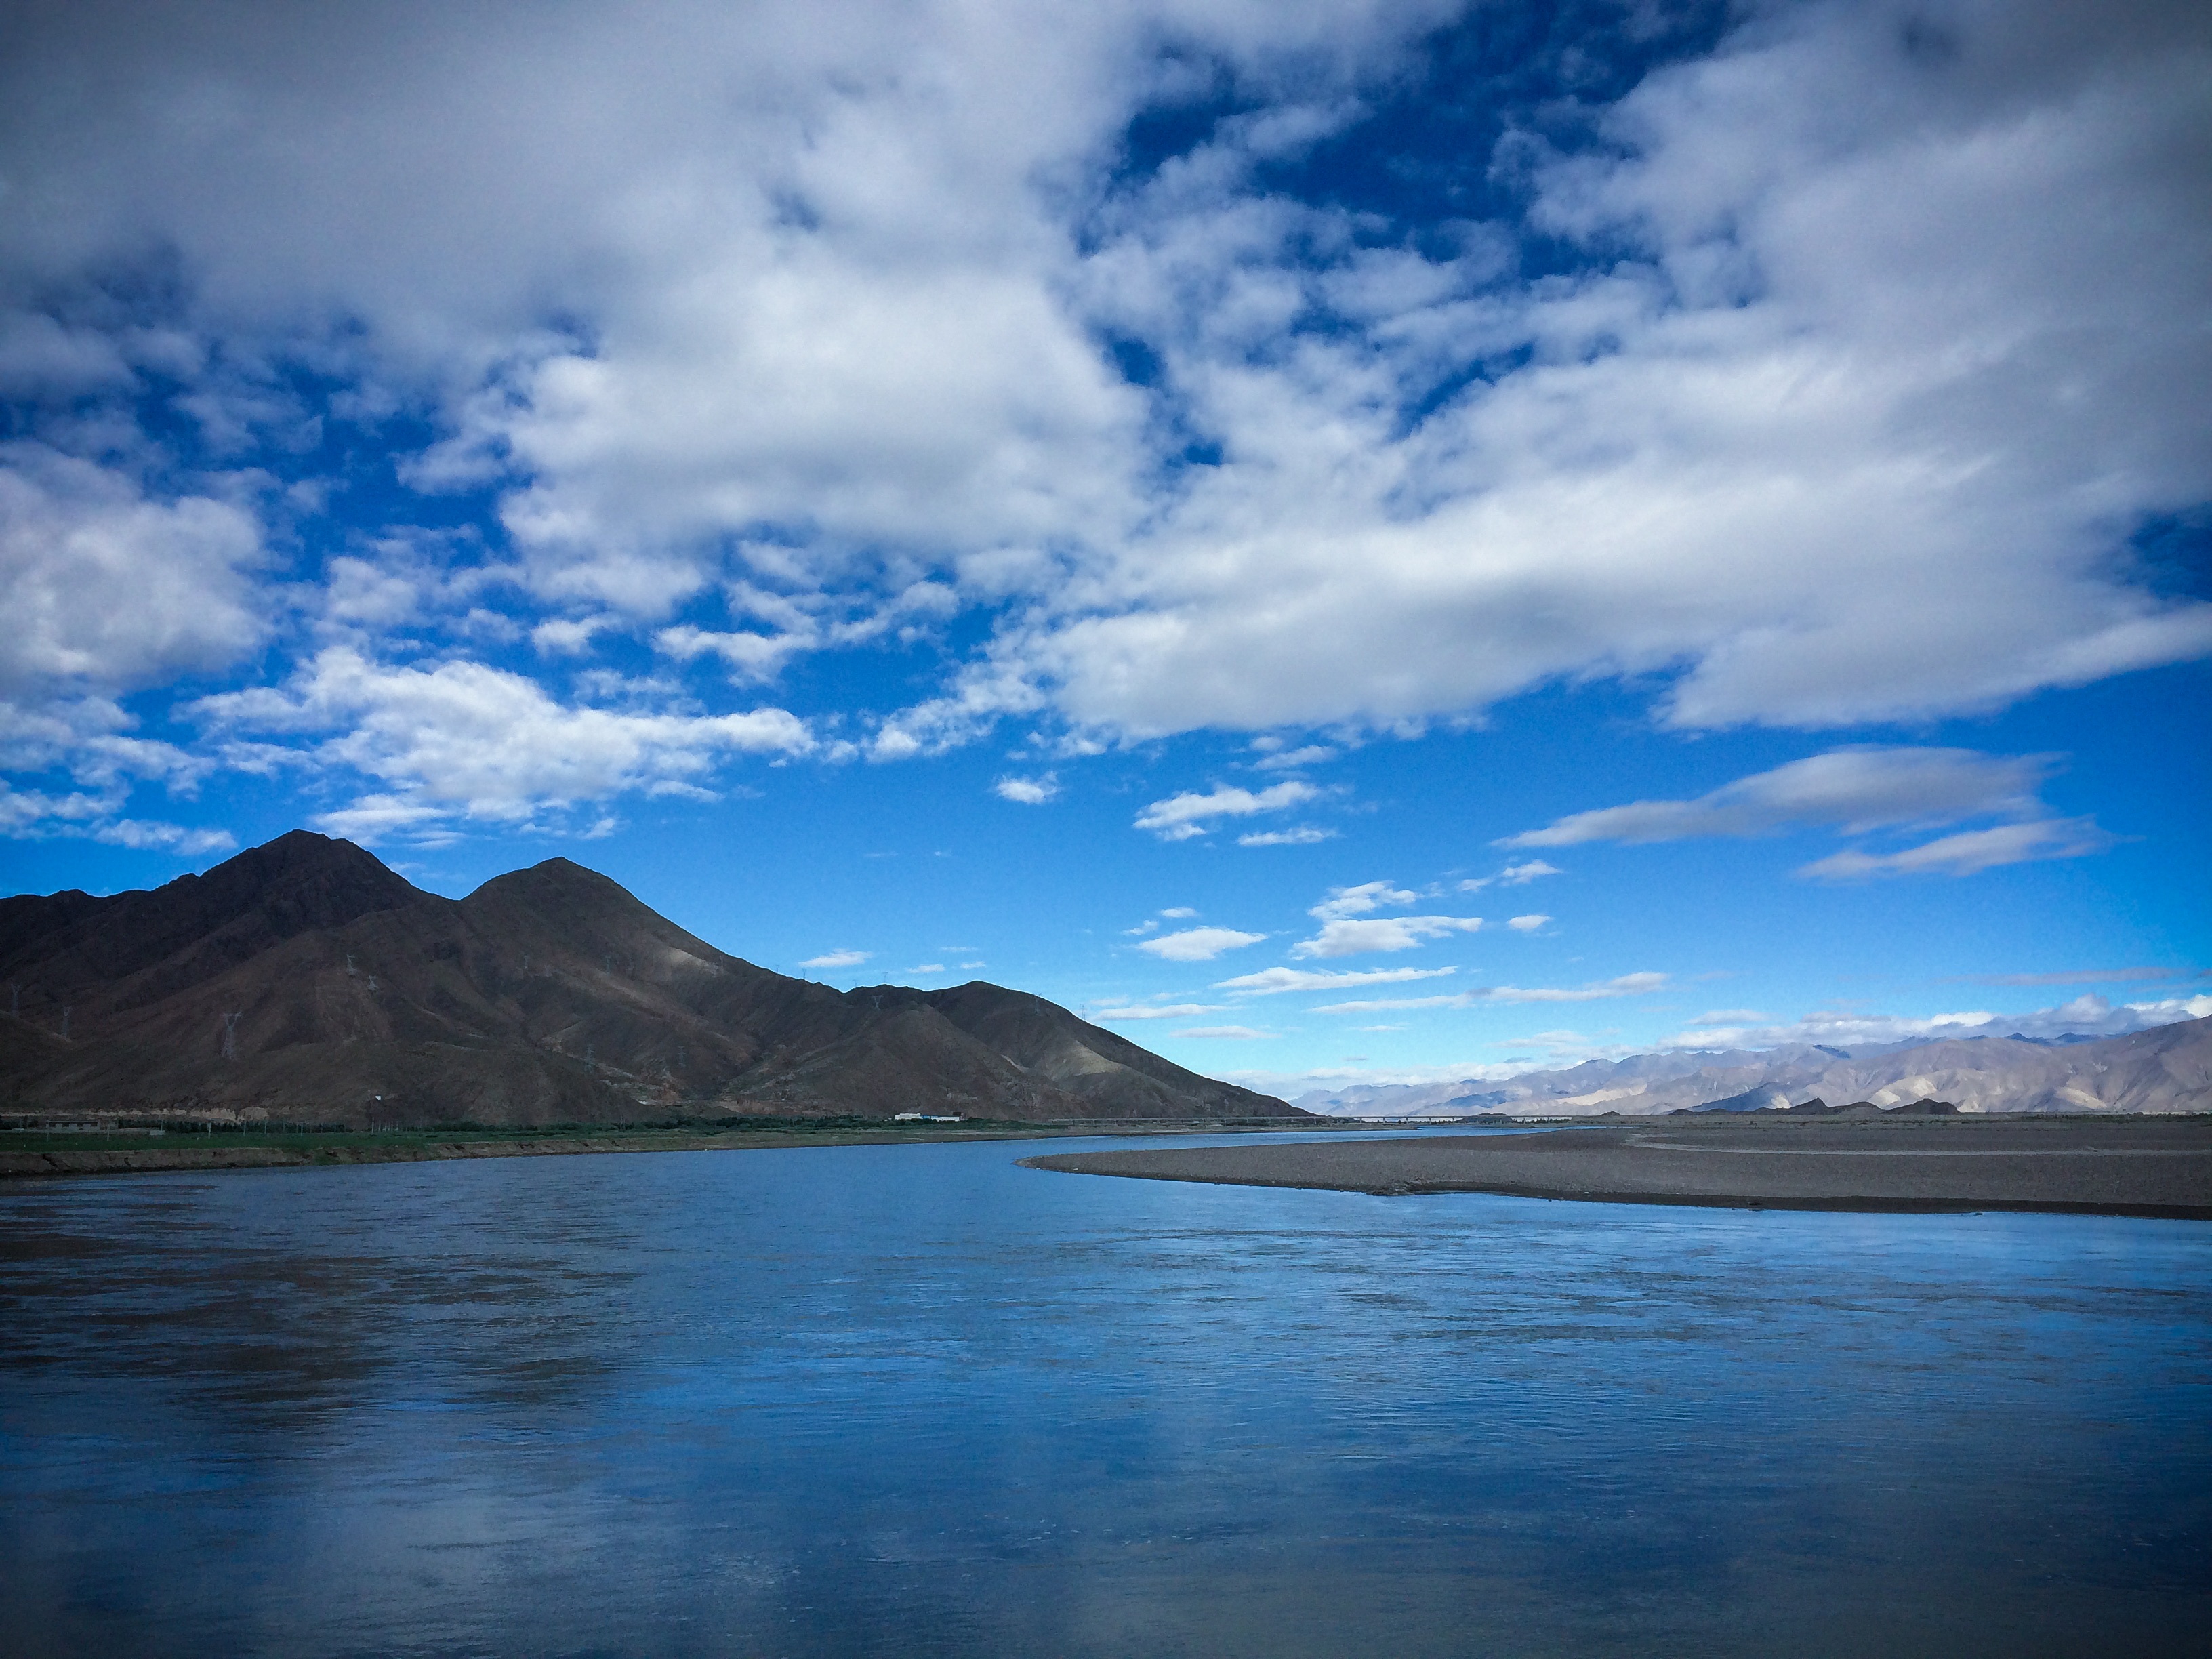
landscape, sea, coast, ocean, horizon, mountain, cloud, sky, lake, dawn, mountain range, dusk, reflection, bay, fjord, reservoir, highland, body of water, tibet, loch, landform, blue sky and white clouds, meteorological phenomenon, yang zhuo yong measures, geographical feature, mountainous landforms